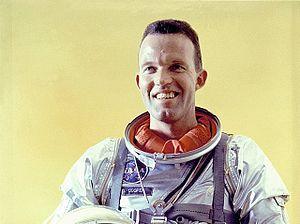
Mercury-Atlas 9 est la dernière mission spatiale habitée des États-Unis du programme Mercury.